Pallottines

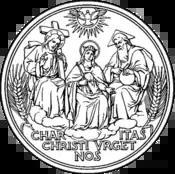
The seal of the Society of the Catholic Apostolate

The Pallottines, officially named the Society of the Catholic Apostolate, abbreviated SAC, is a Society of Apostolic Life of Pontifical Right for men in the Roman Catholic Church, founded in 1835 by the Roman Catholic priest Saint Vincent Pallotti. Pallottines are part of the Union of Catholic Apostolate and are present in 45 countries on six continents. The Pallottines administer one of the largest churches in the world, the Basilica of Our Lady of Peace of Yamoussoukro in Côte d'Ivoire.